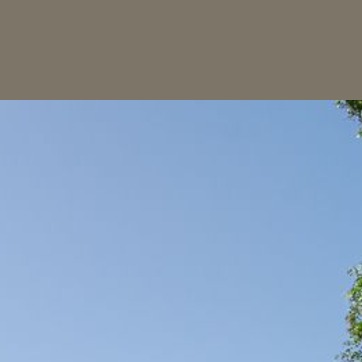
Material: sky